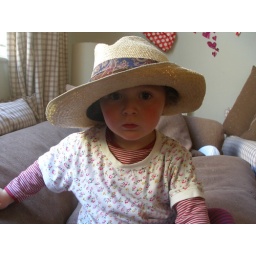
beautiful girl in a hat